1987 Miller American 400

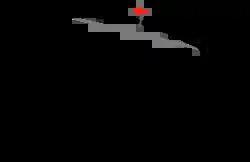
The layout of Michigan International Speedway, the venue where the race was held.

The race was held at Michigan International Speedway, a two-mile (3.2 km) moderate-banked D-shaped speedway located in Brooklyn, Michigan. The track is used primarily for NASCAR events. It is known as a "sister track" to Texas World Speedway as MIS's oval design was a direct basis of TWS, with moderate modifications to the banking in the corners, and was used as the basis of Auto Club Speedway. The track is owned by International Speedway Corporation. Michigan International Speedway is recognized as one of motorsports' premier facilities because of its wide racing surface and high banking (by open-wheel standards; the 18-degree banking is modest by stock car standards).